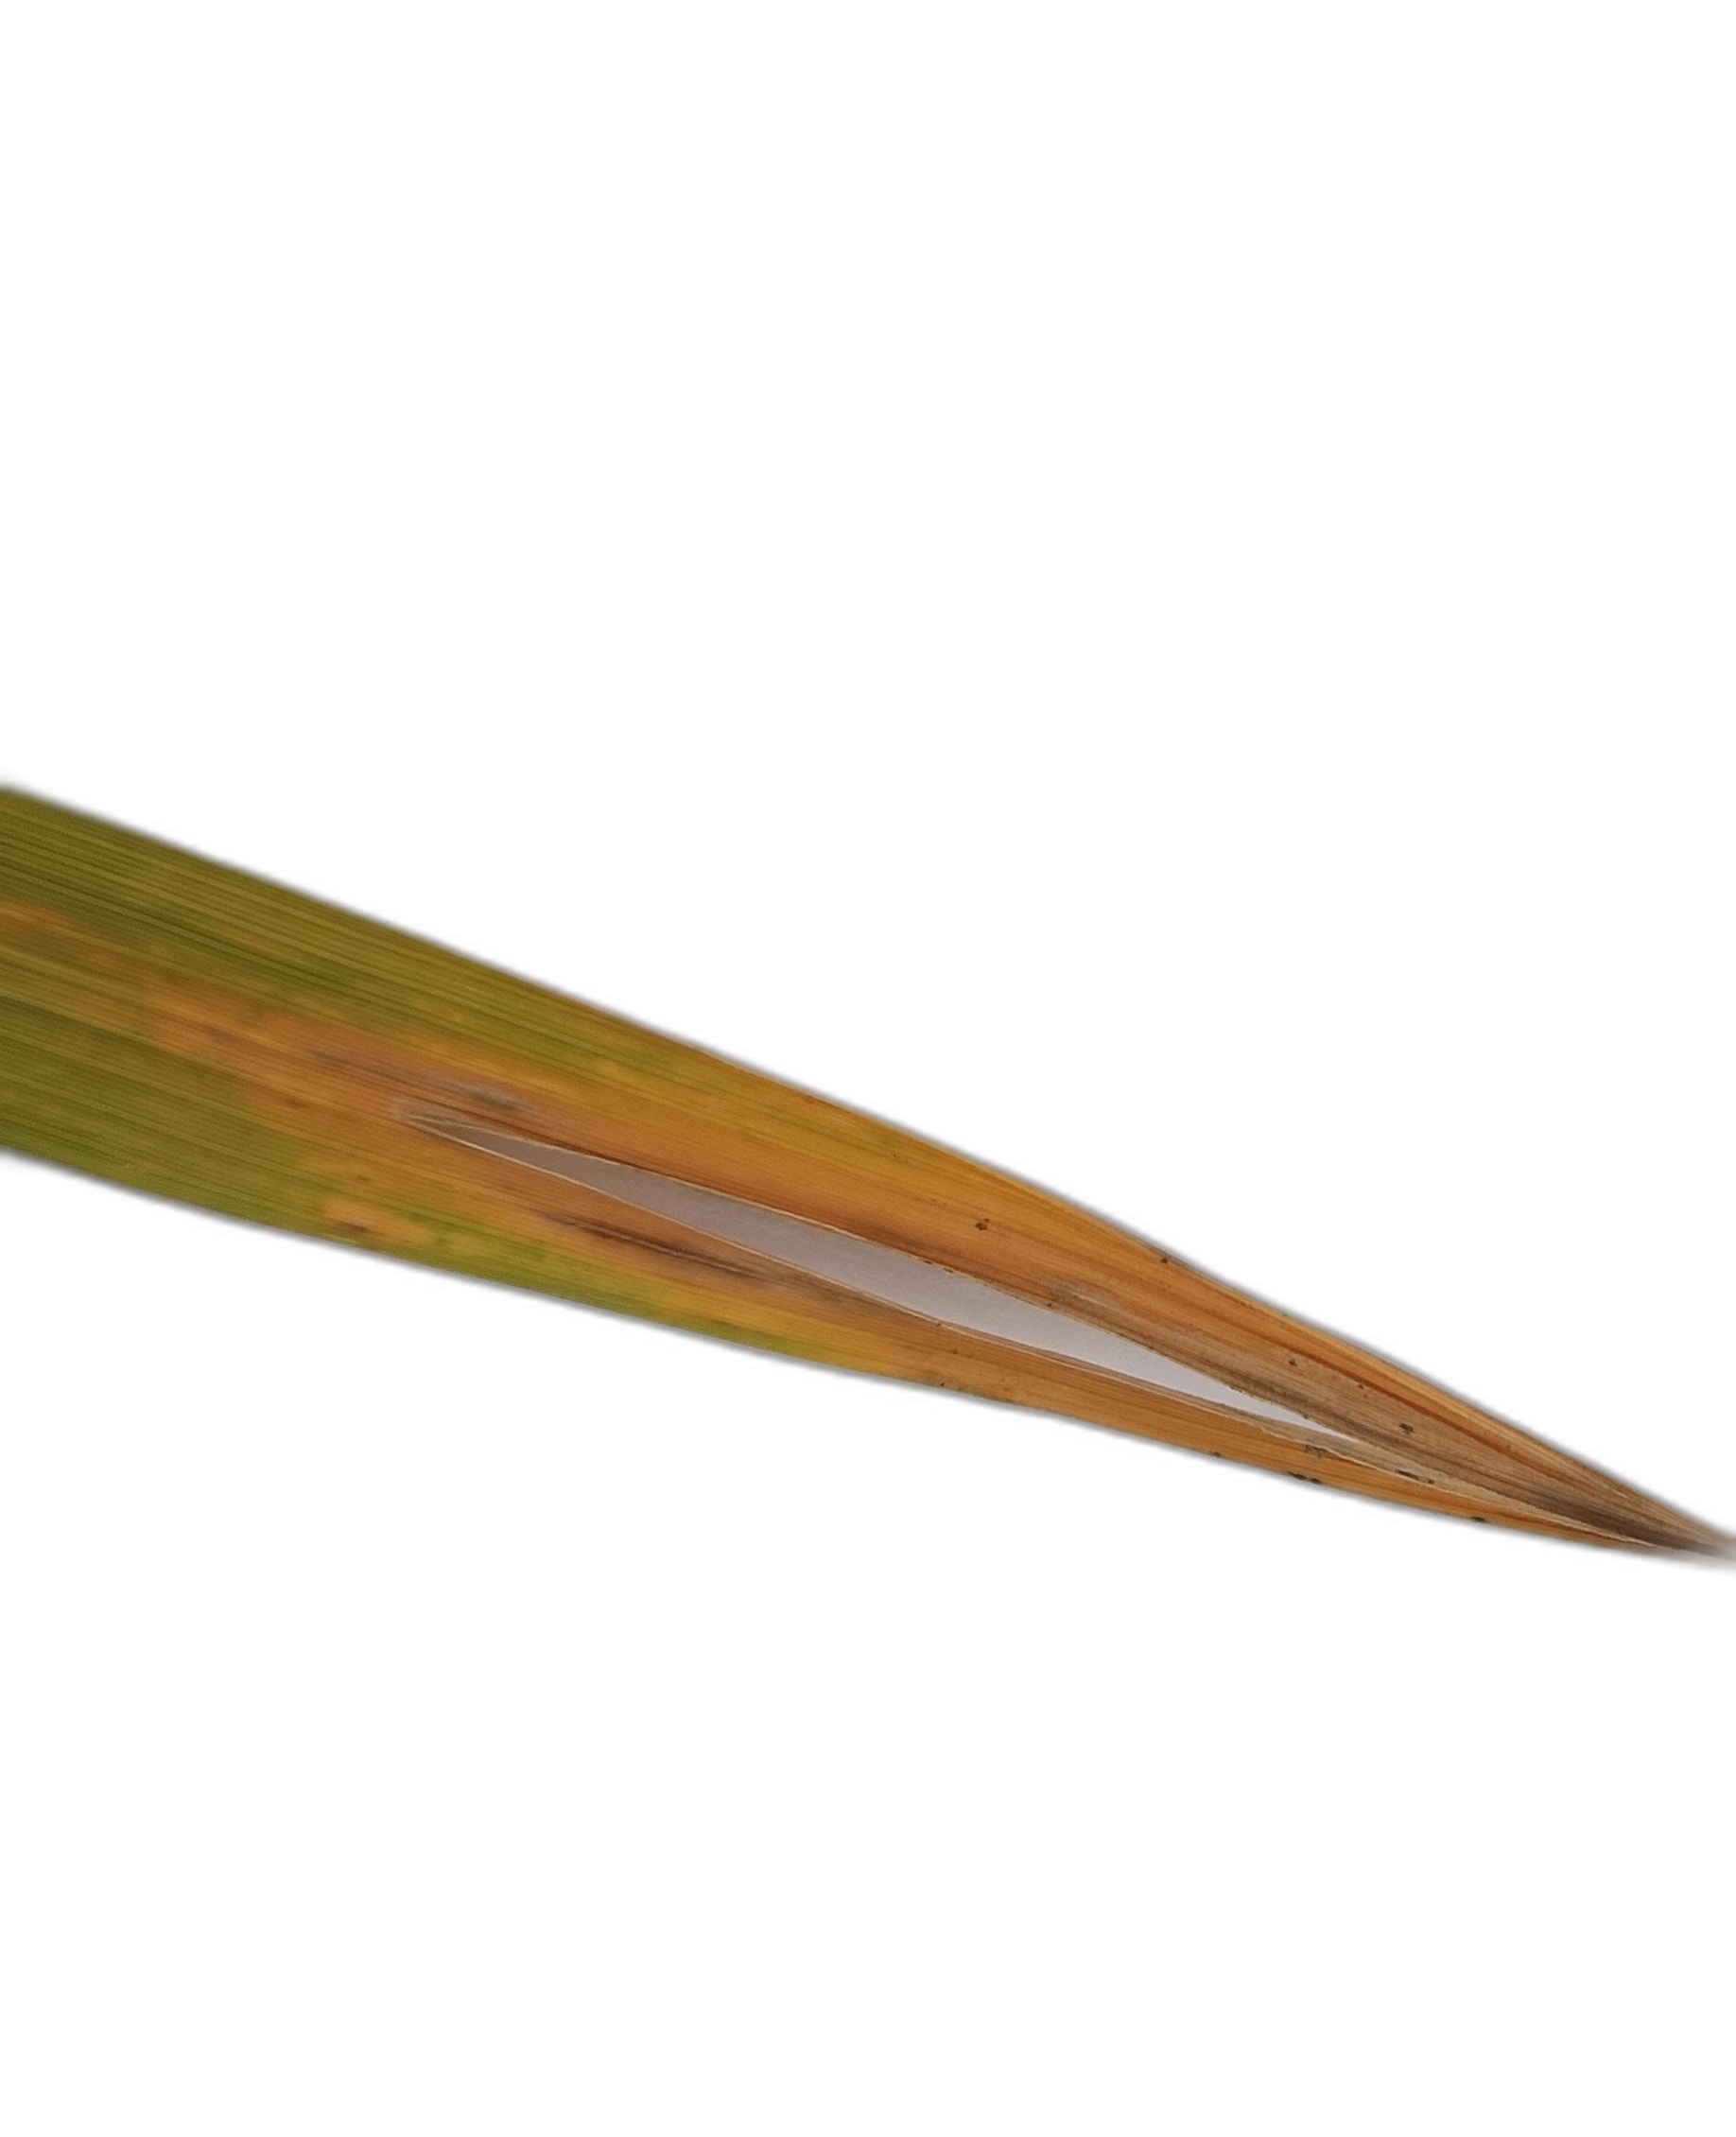
Label: Insect